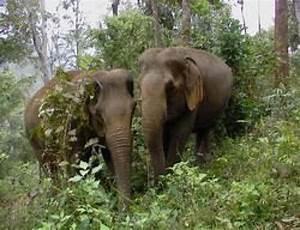
elephant